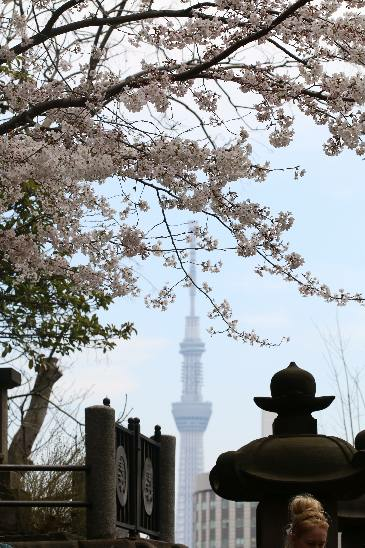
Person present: No